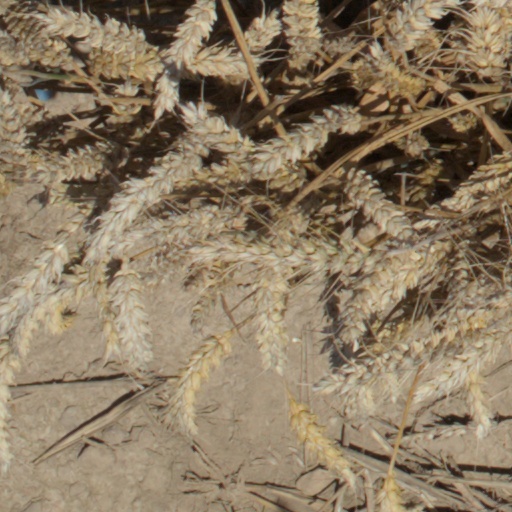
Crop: wheat